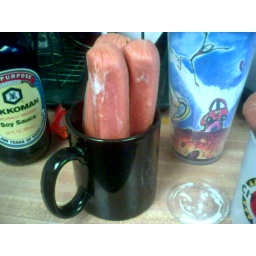
hot dogs in a mug